Genesis GV70

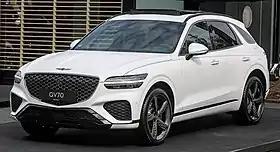
2021 Genesis GV70 Sport

The Genesis GV70 is a compact luxury D-segment crossover SUV manufactured by Korean luxury automaker Genesis, a luxury vehicle division of Hyundai. Internally codenamed "JK1", it is the second SUV model from the brand after the mid-size GV80.